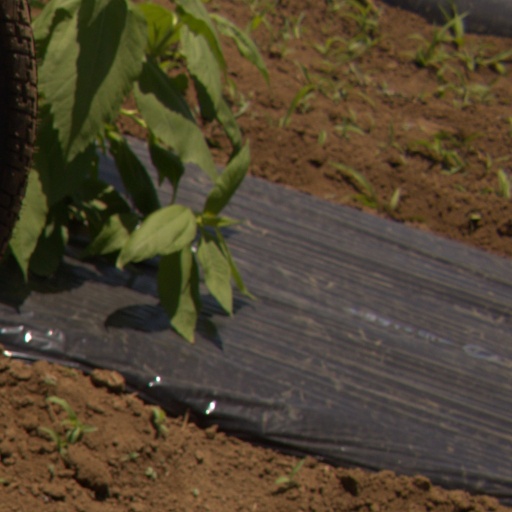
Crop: Jerusalem artichoke